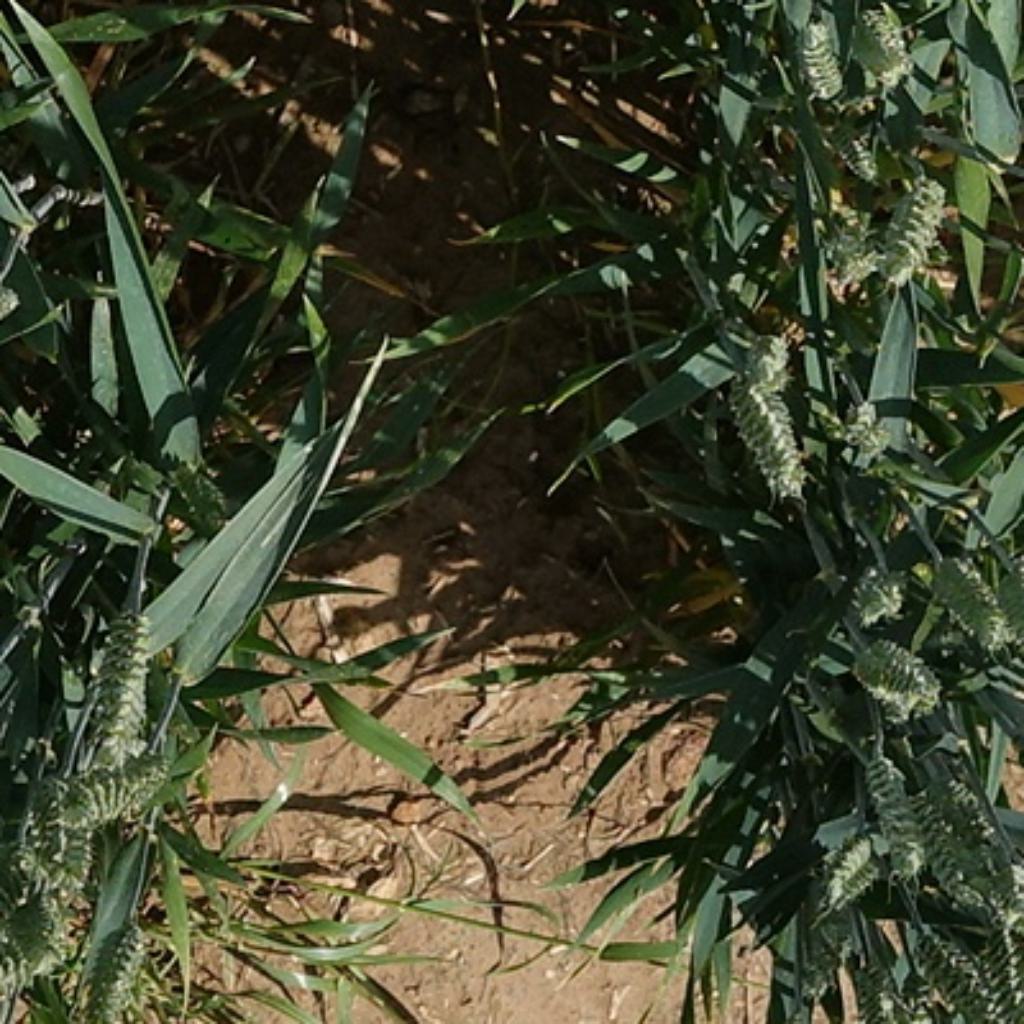
Country: France
Location: VLB
Wheat development stage: Filling